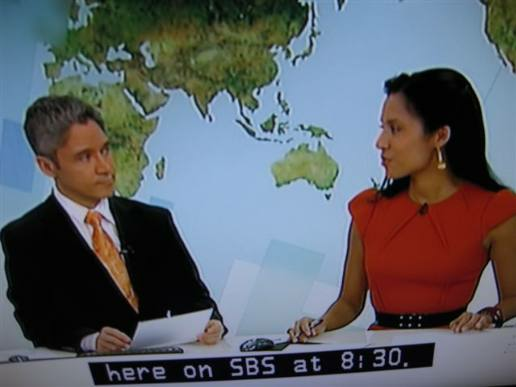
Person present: Yes